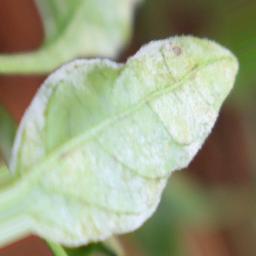
Label: powdery mildew